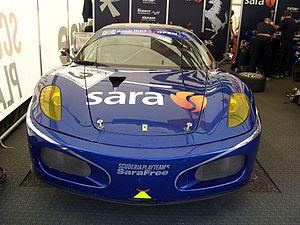
L'International GT Open est un championnat européen de voitures de sport issu du championnat national espagnol qui existe depuis 2006.